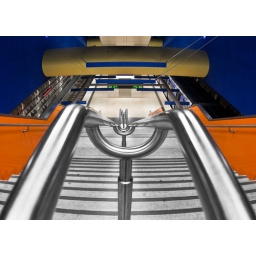
handlebar surrounded by orange and blue